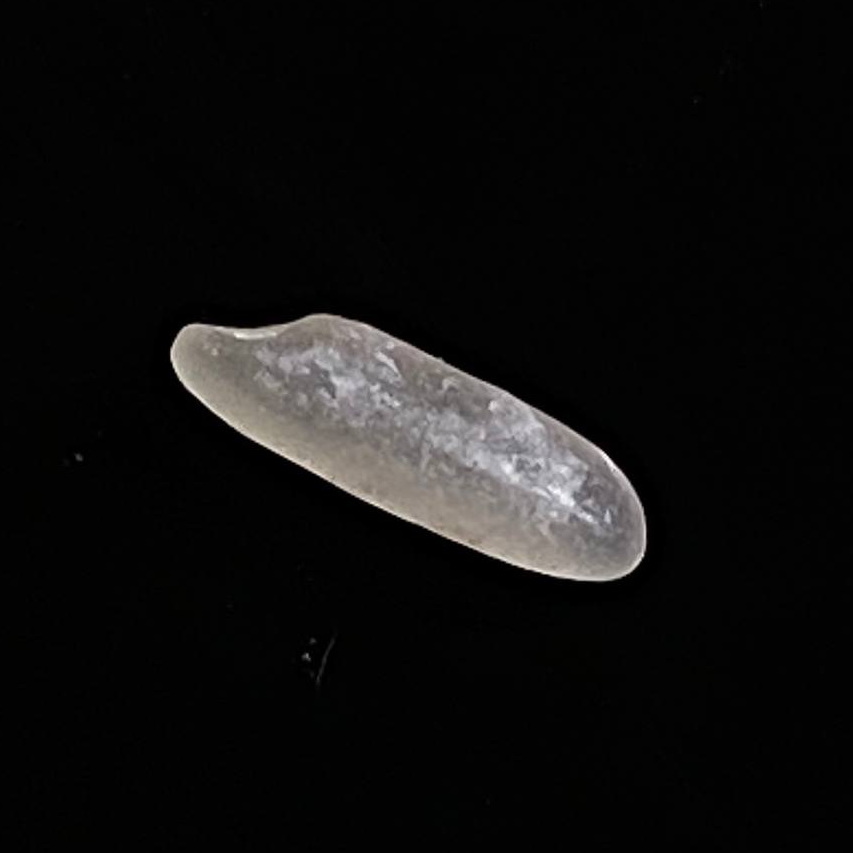
Rice variety: BR28